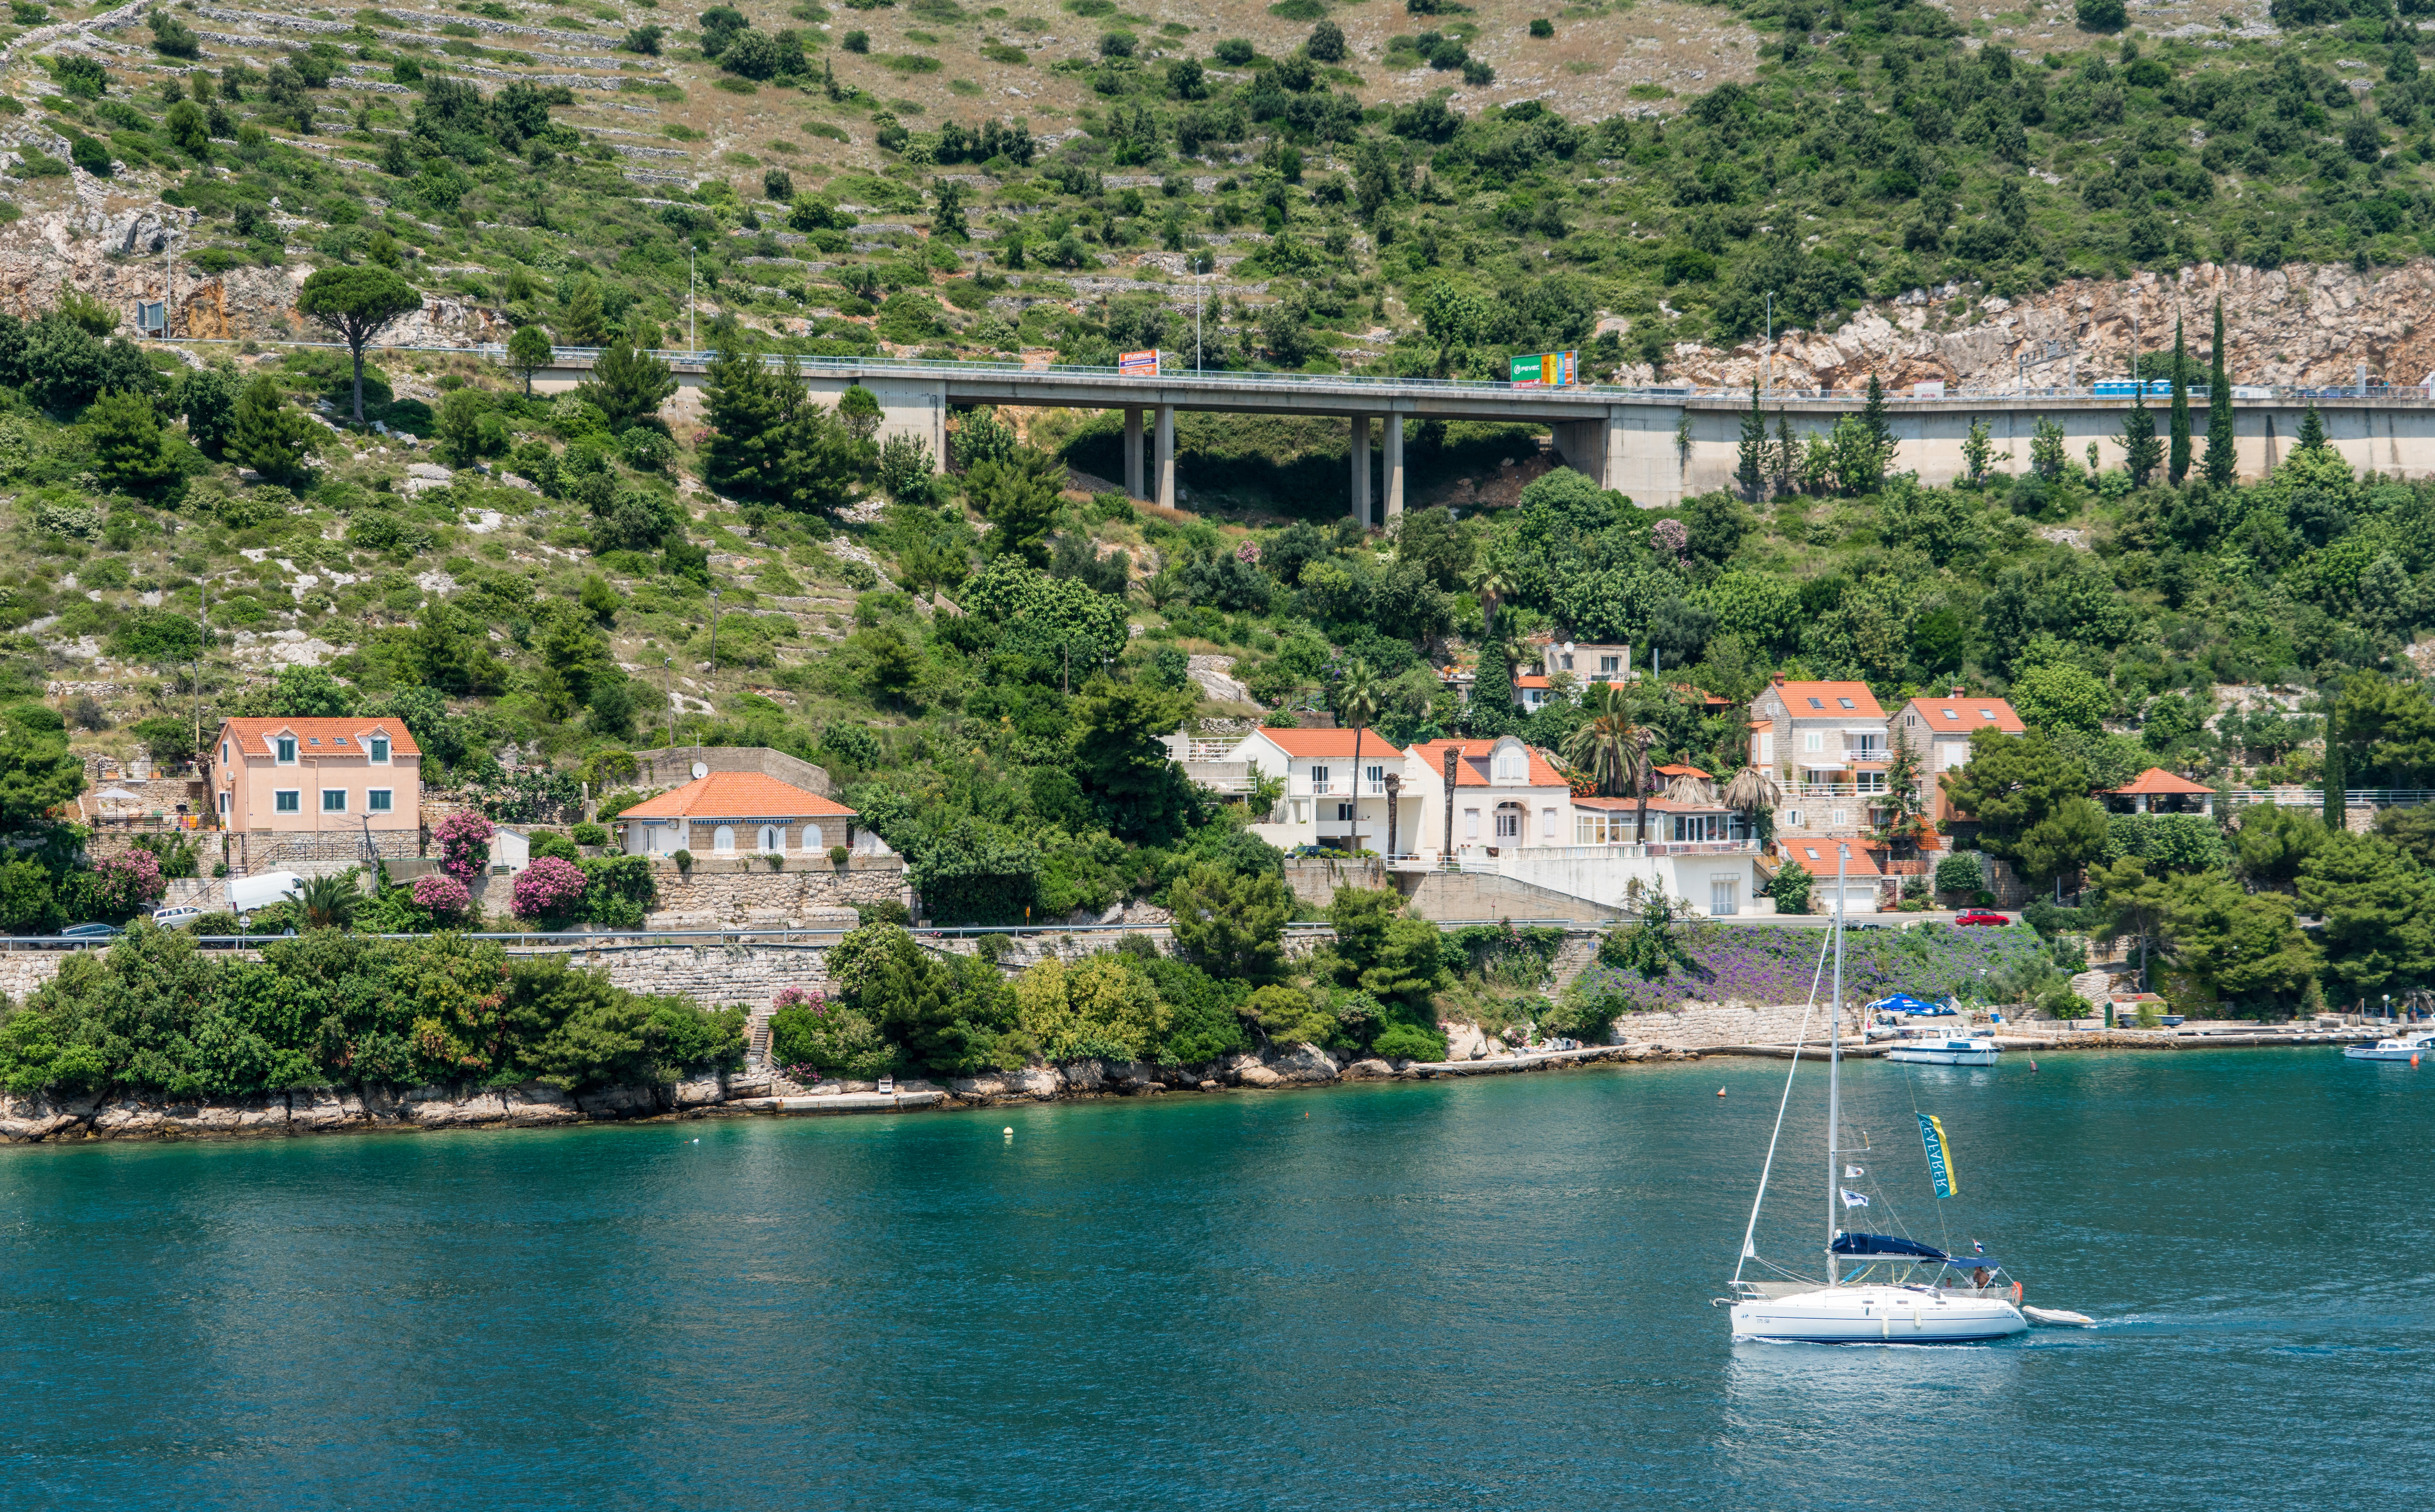
landscape, sea, coast, water, nature, mountain, architecture, lake, town, summer, vacation, coastline, village, seaside, europe, mediterranean, bay, tourism, croatia, dubrovnik, estate, adriatic